Temeşvar Eyalet

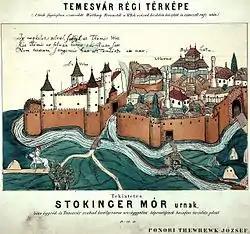
Ottoman Temeşvar in 1602

The name of the province in Ottoman Turkish was "Eyâlet-i Temeşvar" or "Eyâlet-i Tımışvar" (in Modern Turkish: "Temeşvar Eyaleti" or "Tamışvar Eyaleti"), in Hungarian was "Temesvári vilajet", in Romanian was "Eialetul Timișoarei" or "Pașalâcul Timișoara", in Serbian was Темишварски ејалет or "Temišvarski ejalet". The province was named after its administrative seat, Temeşvar. The Turkish name "Temeşvar" is given after the Hungarian one, "Temesvár" meaning ""Castle on the Temes"" (River).